Binary space partitioning

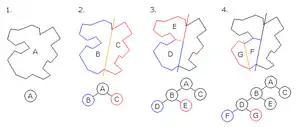
The process of making a BSP tree

In computer science, binary space partitioning (BSP) is a method for space partitioning which recursively subdivides a Euclidean space into two convex sets by using hyperplanes as partitions. This process of subdividing gives rise to a representation of objects within the space in the form of a tree data structure known as a BSP tree.